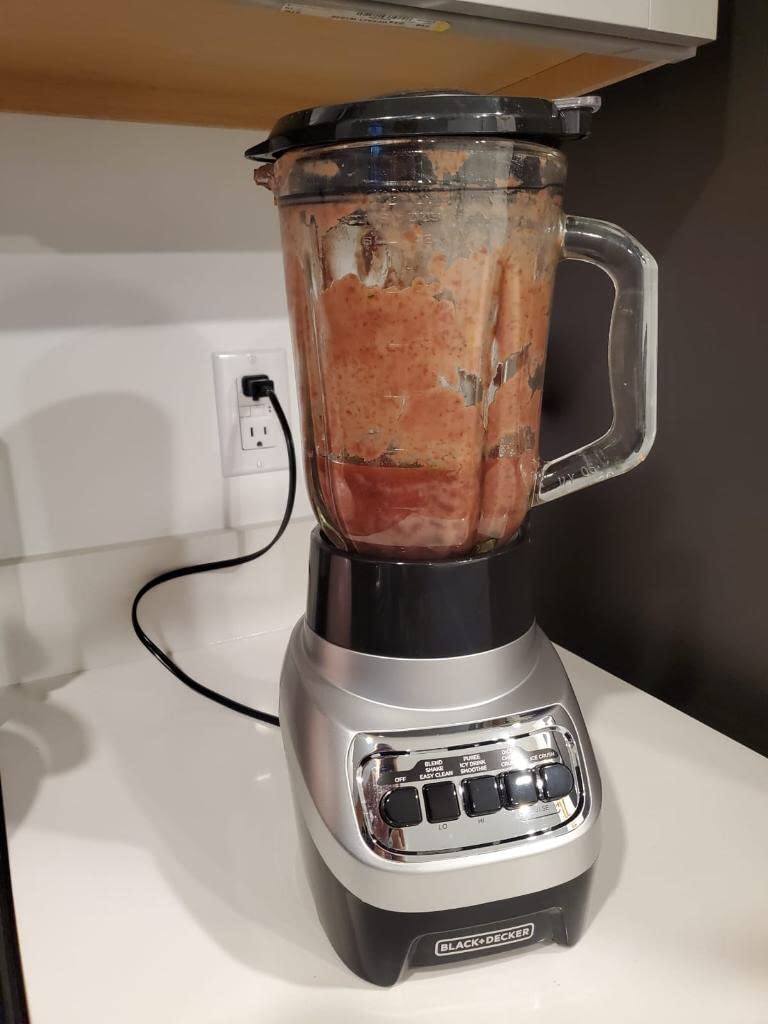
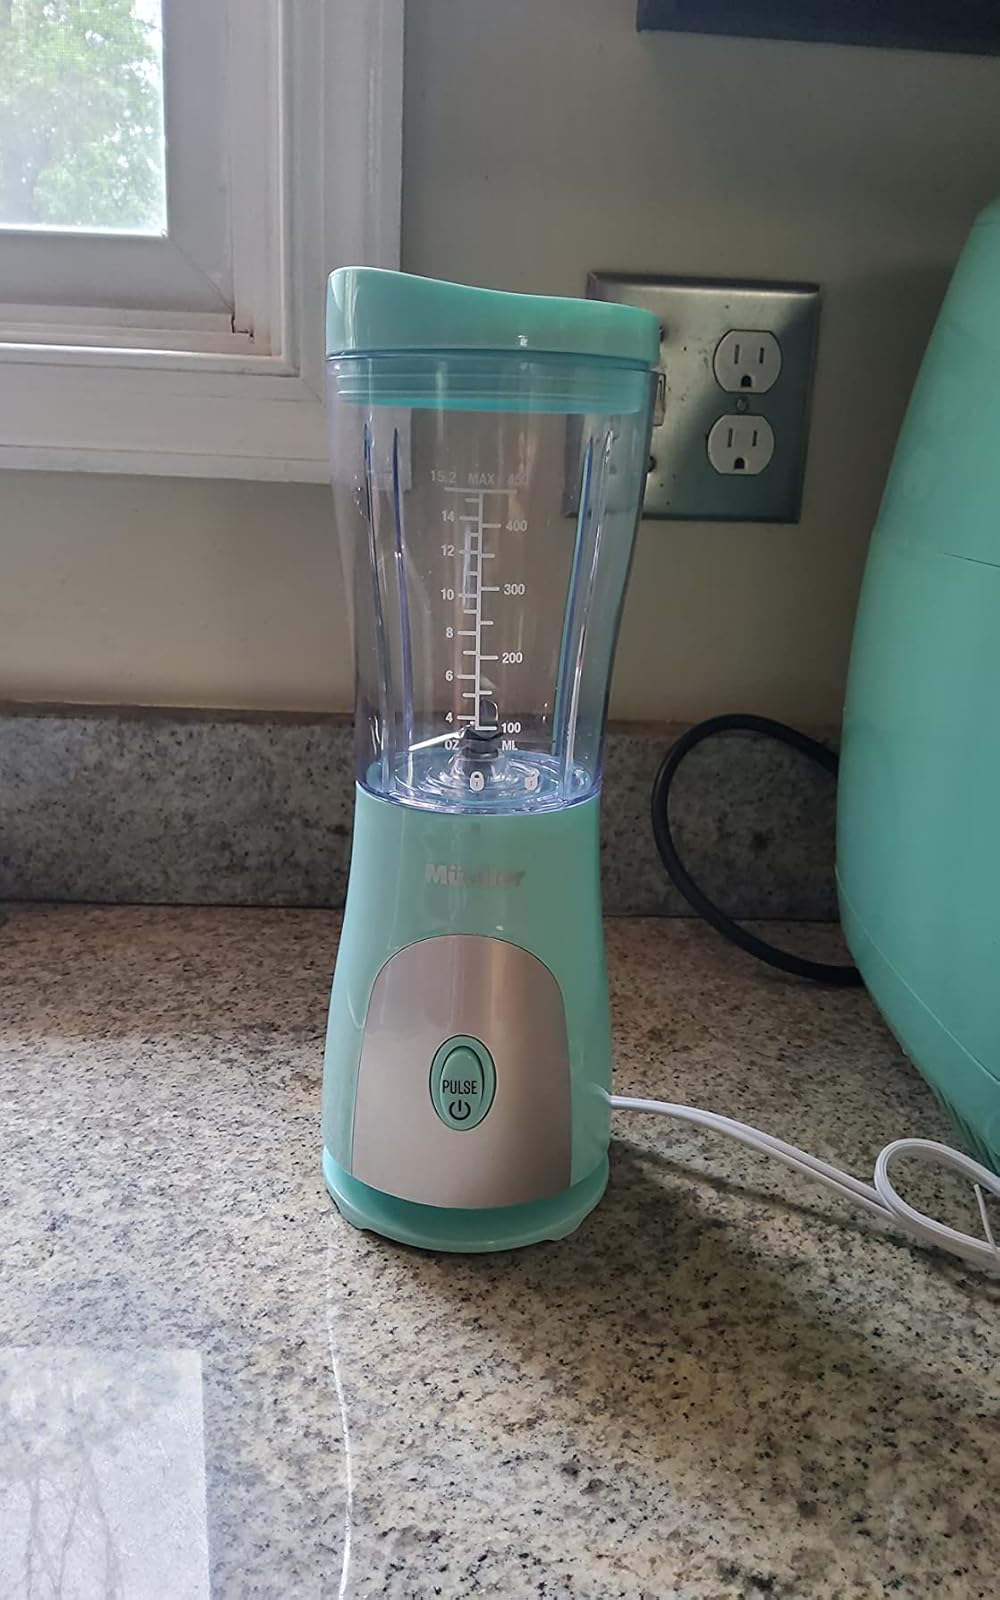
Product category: items_blender
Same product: no